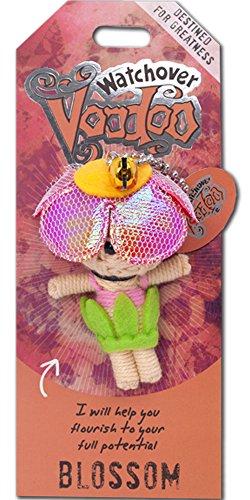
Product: Watchover Voodoo Blossom Voodoo Novelty
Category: Toys & Games | Novelty & Gag Toys
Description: I will help you flourish to your full potential.
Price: $10.07
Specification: ProductDimensions:6.6x2.8x1.5inches|ItemWeight:0.64ounces|ShippingWeight:0.8ounces(Viewshippingratesandpolicies)|DomesticShipping:ItemcanbeshippedwithinU.S.|InternationalShipping:ThisitemcanbeshippedtoselectcountriesoutsideoftheU.S.LearnMore|ASIN:B00R3SI7UC|Itemmodelnumber:108010103|Manufacturerrecommendedage:14-15years